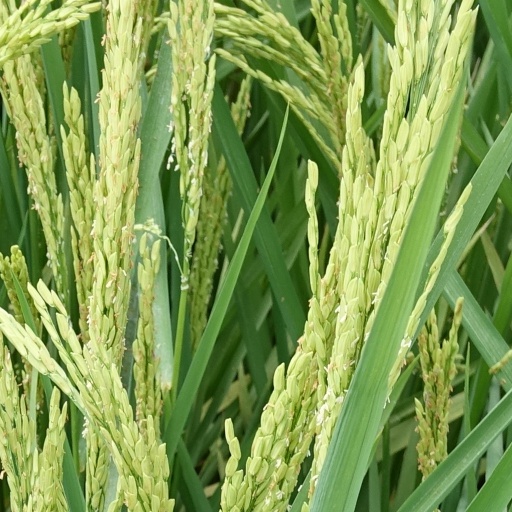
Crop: rice